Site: brandenburg
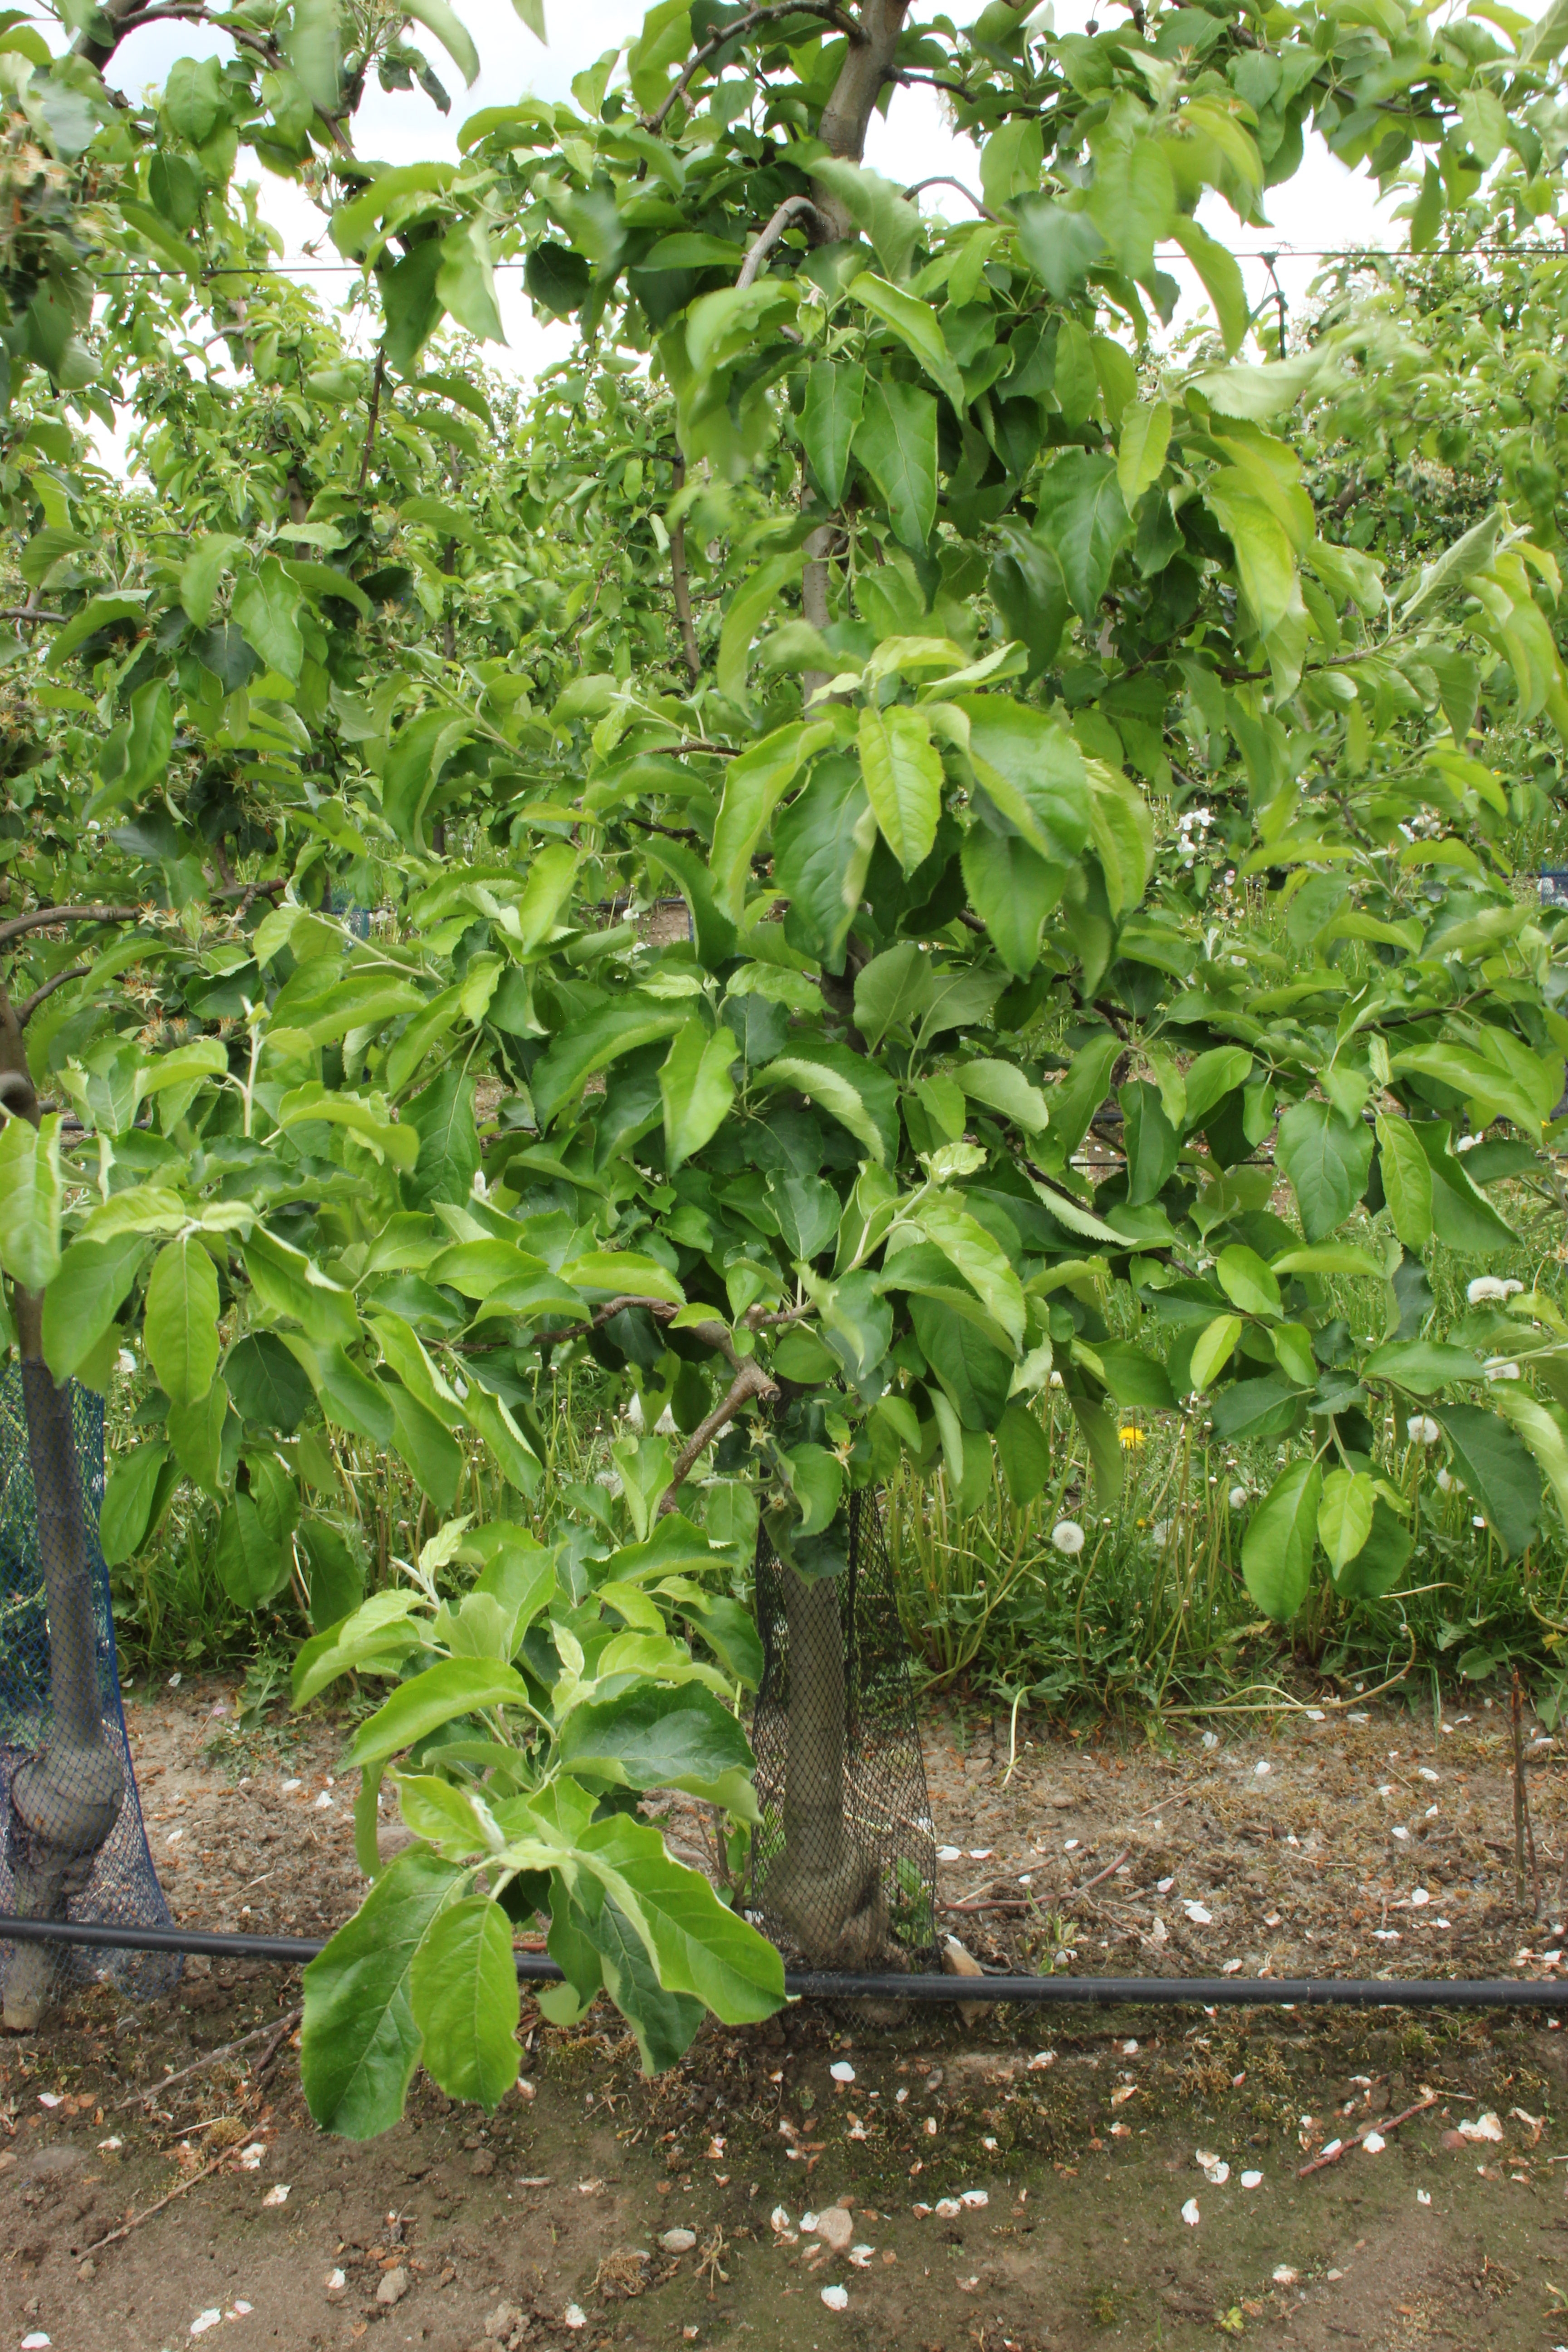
Growth stage (BBCH 67): Flowering